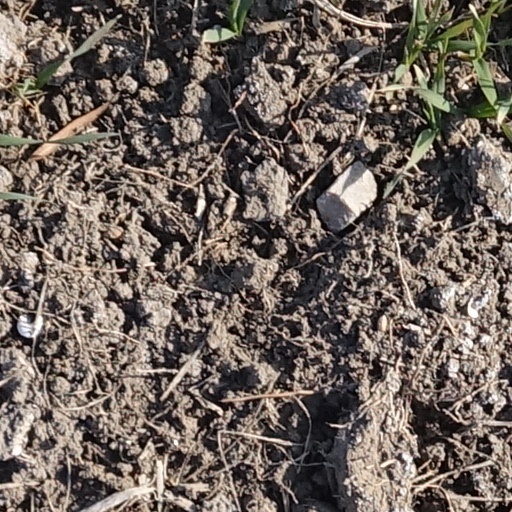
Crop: wheat